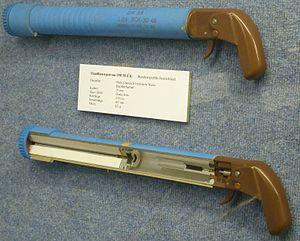
Le HAFLA DM34 est une arme incendiaire de fabrication ouest-allemande à usage unique entrée en service en 1965.